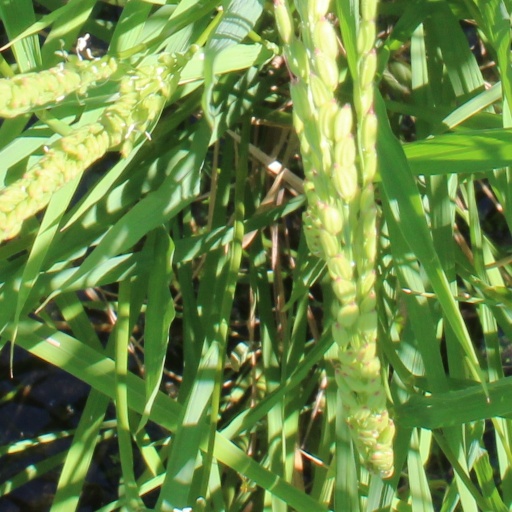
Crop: rice